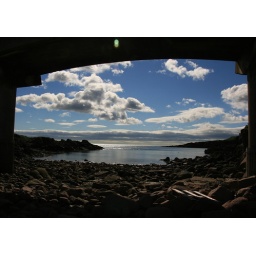
A view from Boddem beach south under the bridge to the lighthouse